Luc Arbogast

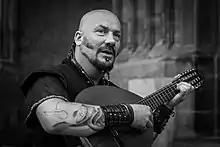
Luc Arbogast (2016)

Luc Arbogast (born in La Rochelle, France on 2 November 1975) is a French musician and singer-songwriter. He was a contestant in of the French television talent competition "". After the show, he was signed to Mercury Records, a Universal Music Division.